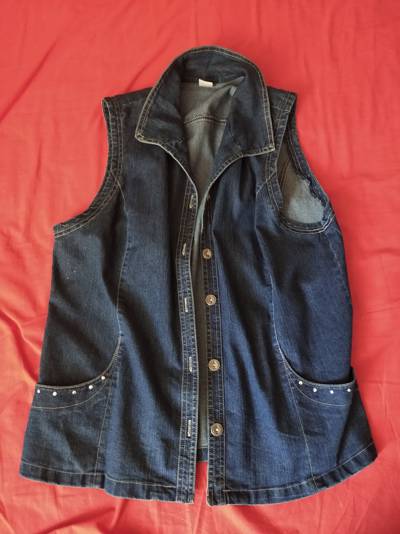
Waste category: clothes